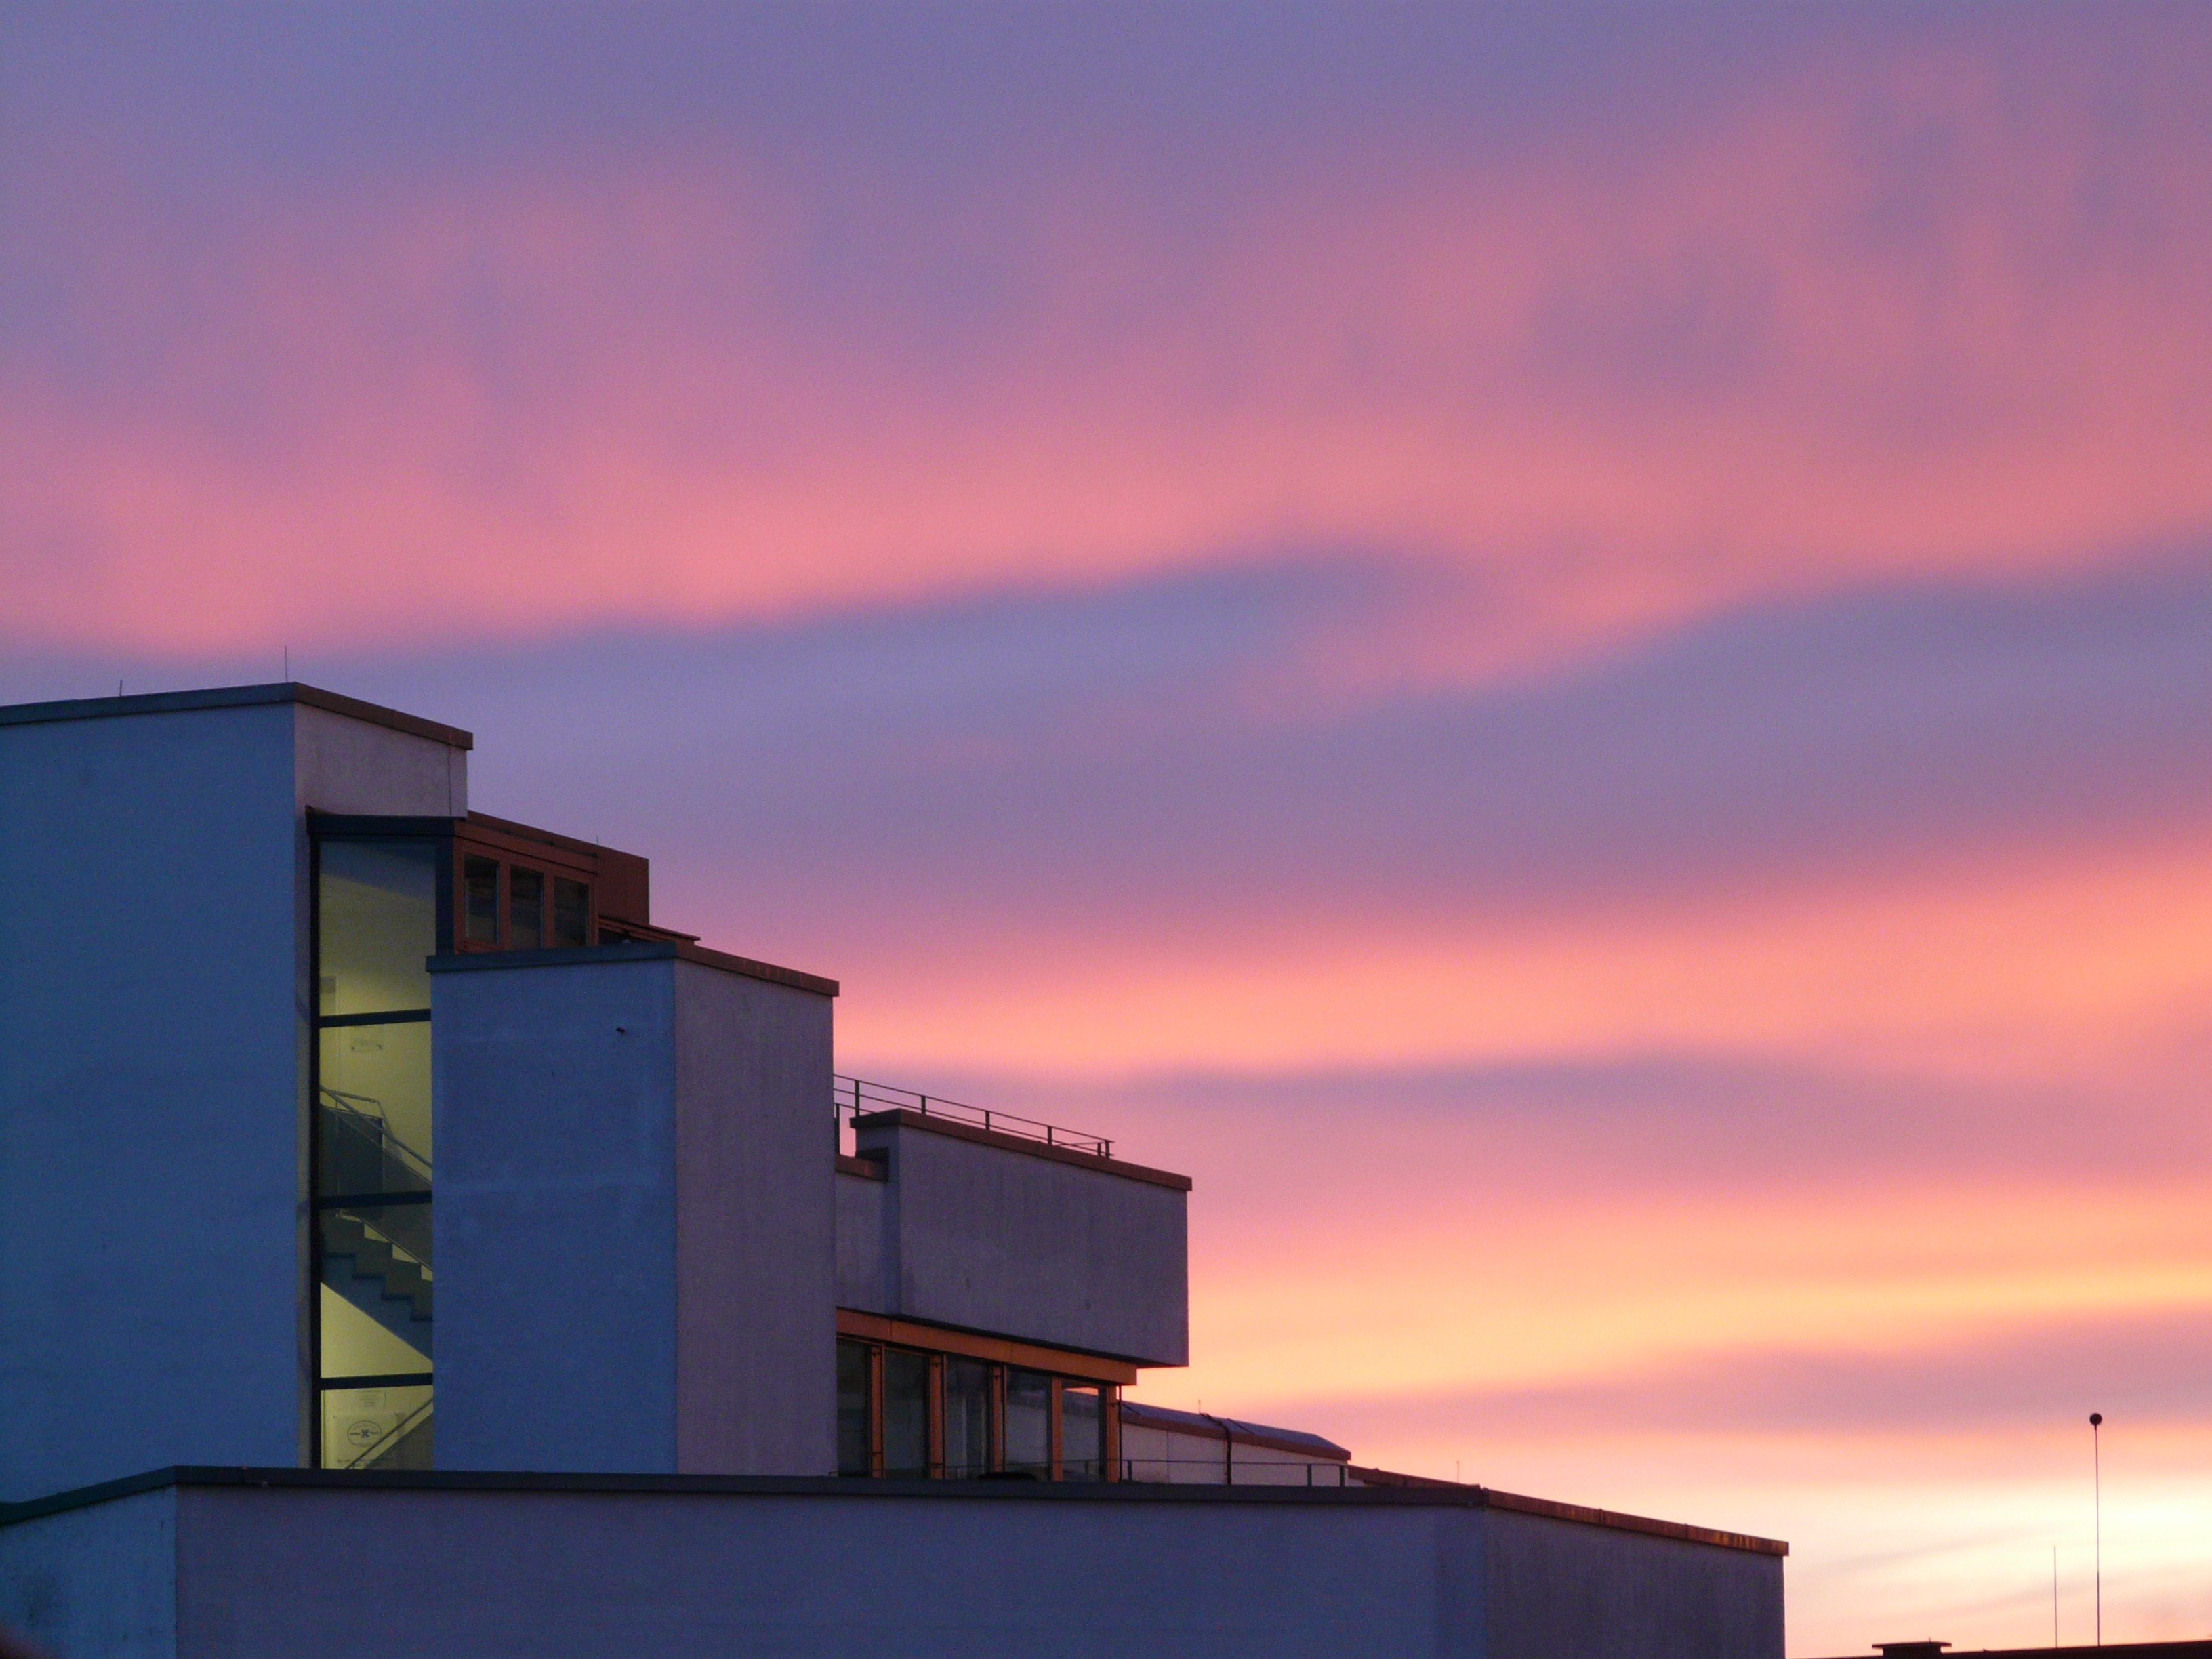
horizon, cloud, architecture, sky, sunrise, sunset, sunlight, morning, building, dawn, home, dusk, evening, reflection, color, romance, blue, modern, clouds, stairs, abendstimmung, afterglow, atmosphere of earth